Fuerzas sutiles

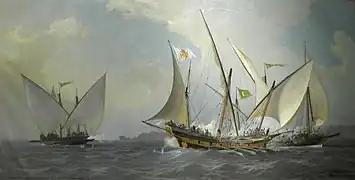
"Antonio Barceló, con su jabeque correo, rechaza a dos galeotas argelinas (1738)". Ángel Cortellini y Sánchez, 1902. Naval Museum of Madrid.

Fuerzas sutiles ("subtle forces") was an 18th century term, used in the Spanish Empire and its successor states, referring to the strategic usage of small vessels in naval warfare. This included gunboats, xebecs and armed feluccas, originally used to defend ports before being re-purposed to offensive tactics, escorting convoys and operate in seas and rivers.